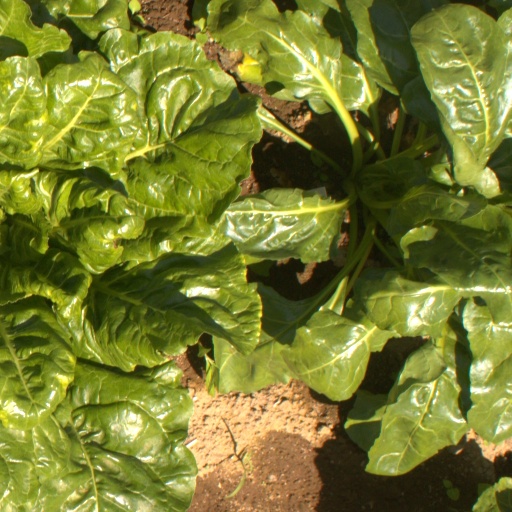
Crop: sugar beet